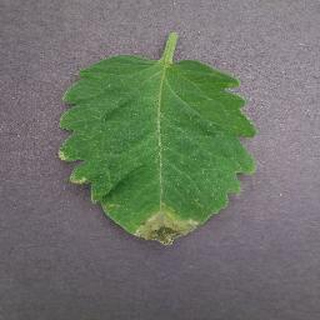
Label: tomato_late_blight